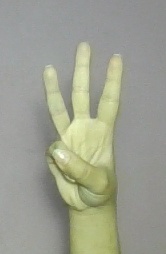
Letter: thaa